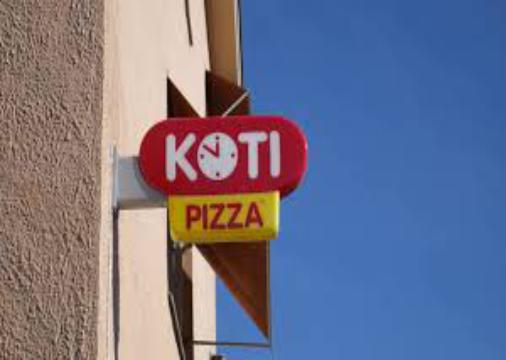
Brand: Kotipizza
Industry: Food